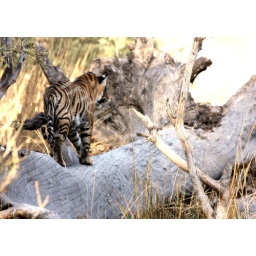
A tiger on a tree trunk in Ranthambhore